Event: Nepal Earthquake
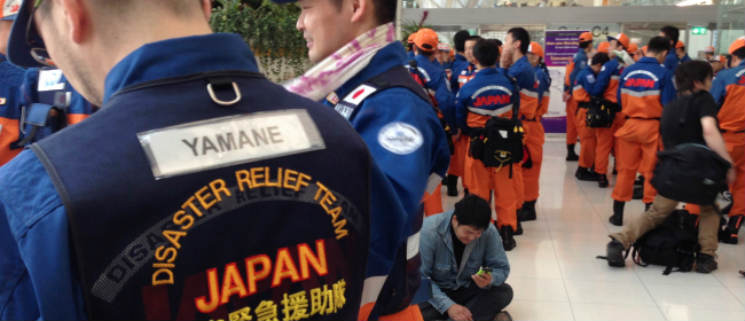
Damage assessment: no_damage